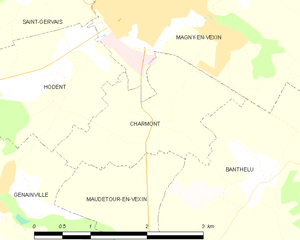
Carte des communes françaises Charmont